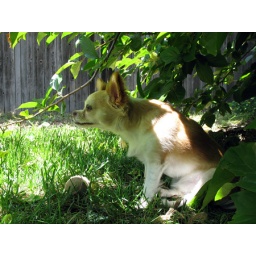
Keeping watch on his ball after done tearing it all up. The ball is bare by this time.